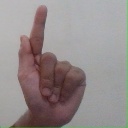
अक्षर: ळ